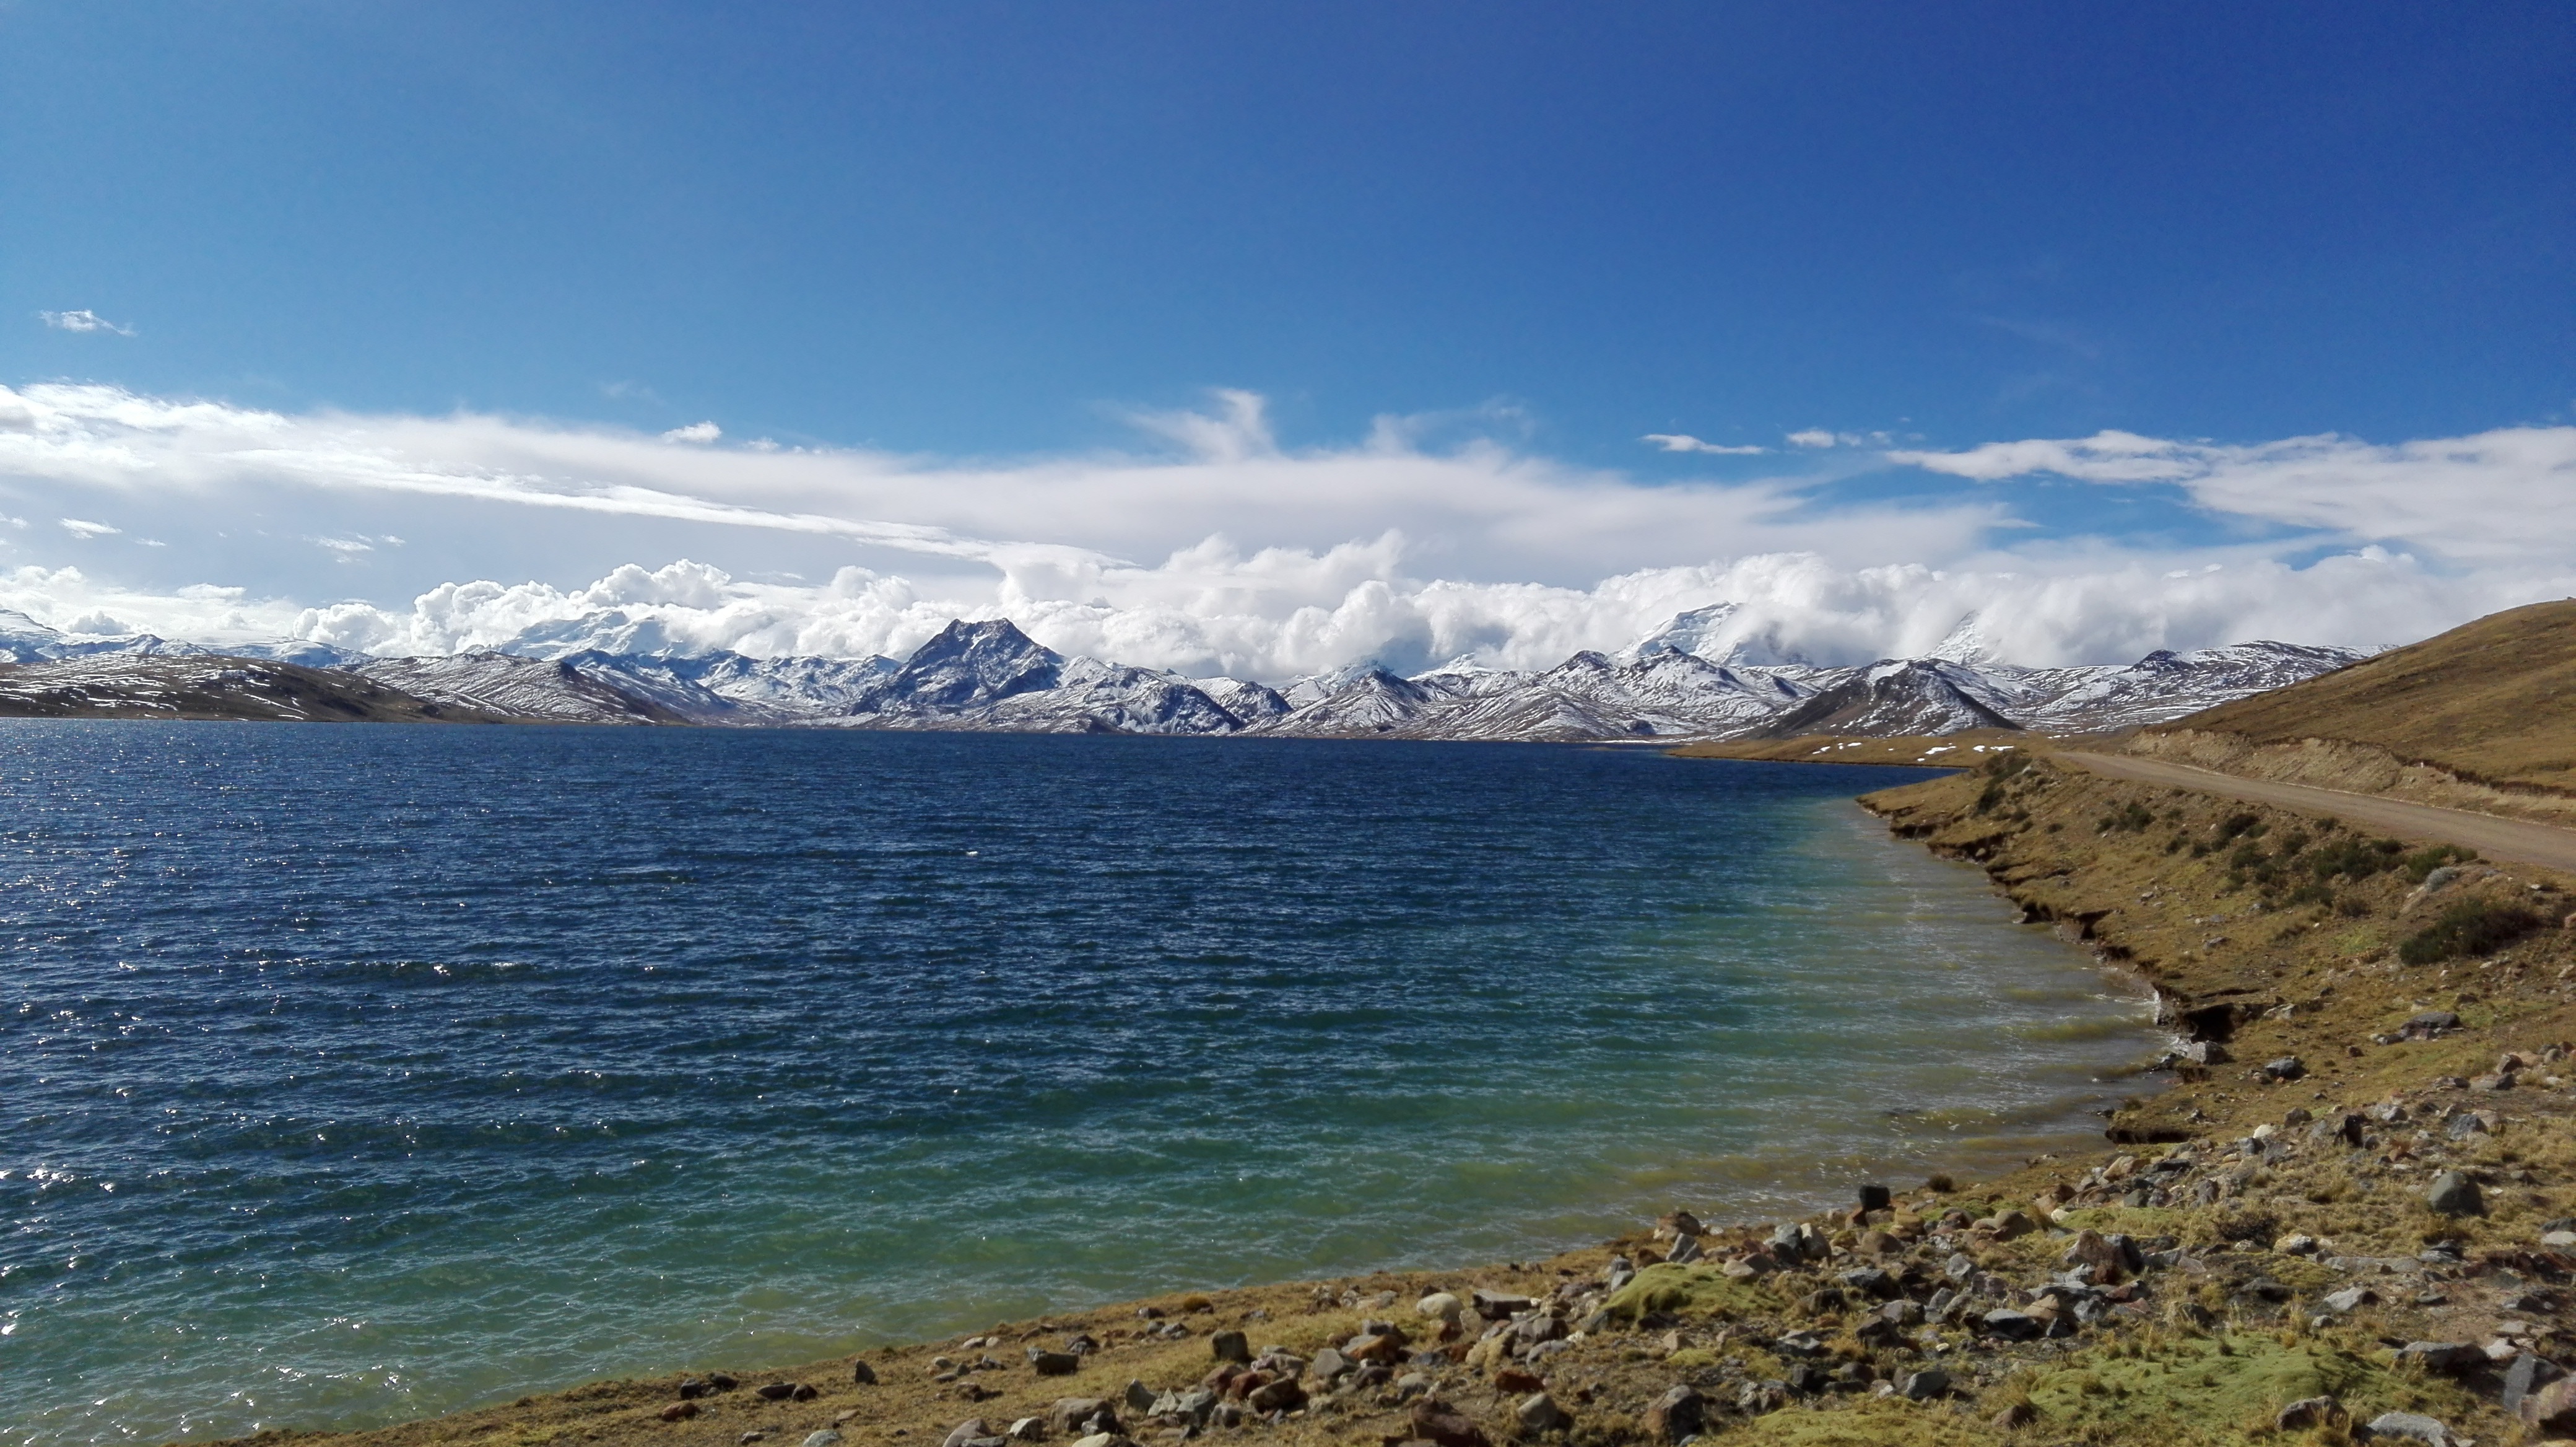
beach, landscape, sea, coast, water, nature, ocean, horizon, mountain, cloud, shore, lake, view, glacier, bay, reservoir, terrain, body of water, mountains, plateau, loch, landform, geographical feature